Foreign relations of Israel

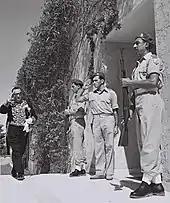
Iranian minister Reza Saffinia visiting the home of Israeli president Chaim Weizmann, 1950

Israeli citizens are admitted into North Korea with Israeli passports, but like other foreign visitors they are asked to deposit their passport with the local authorities and use specially issued local documents for tourists.